Free will

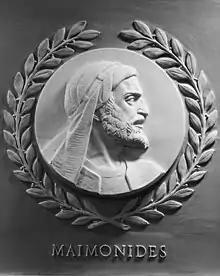
Bas relief of Maimonides in the U.S. House of Representatives

The most succinct statement is by Maimonides, in a two part treatment, where human free will is specified as part of the universe's Godly design: